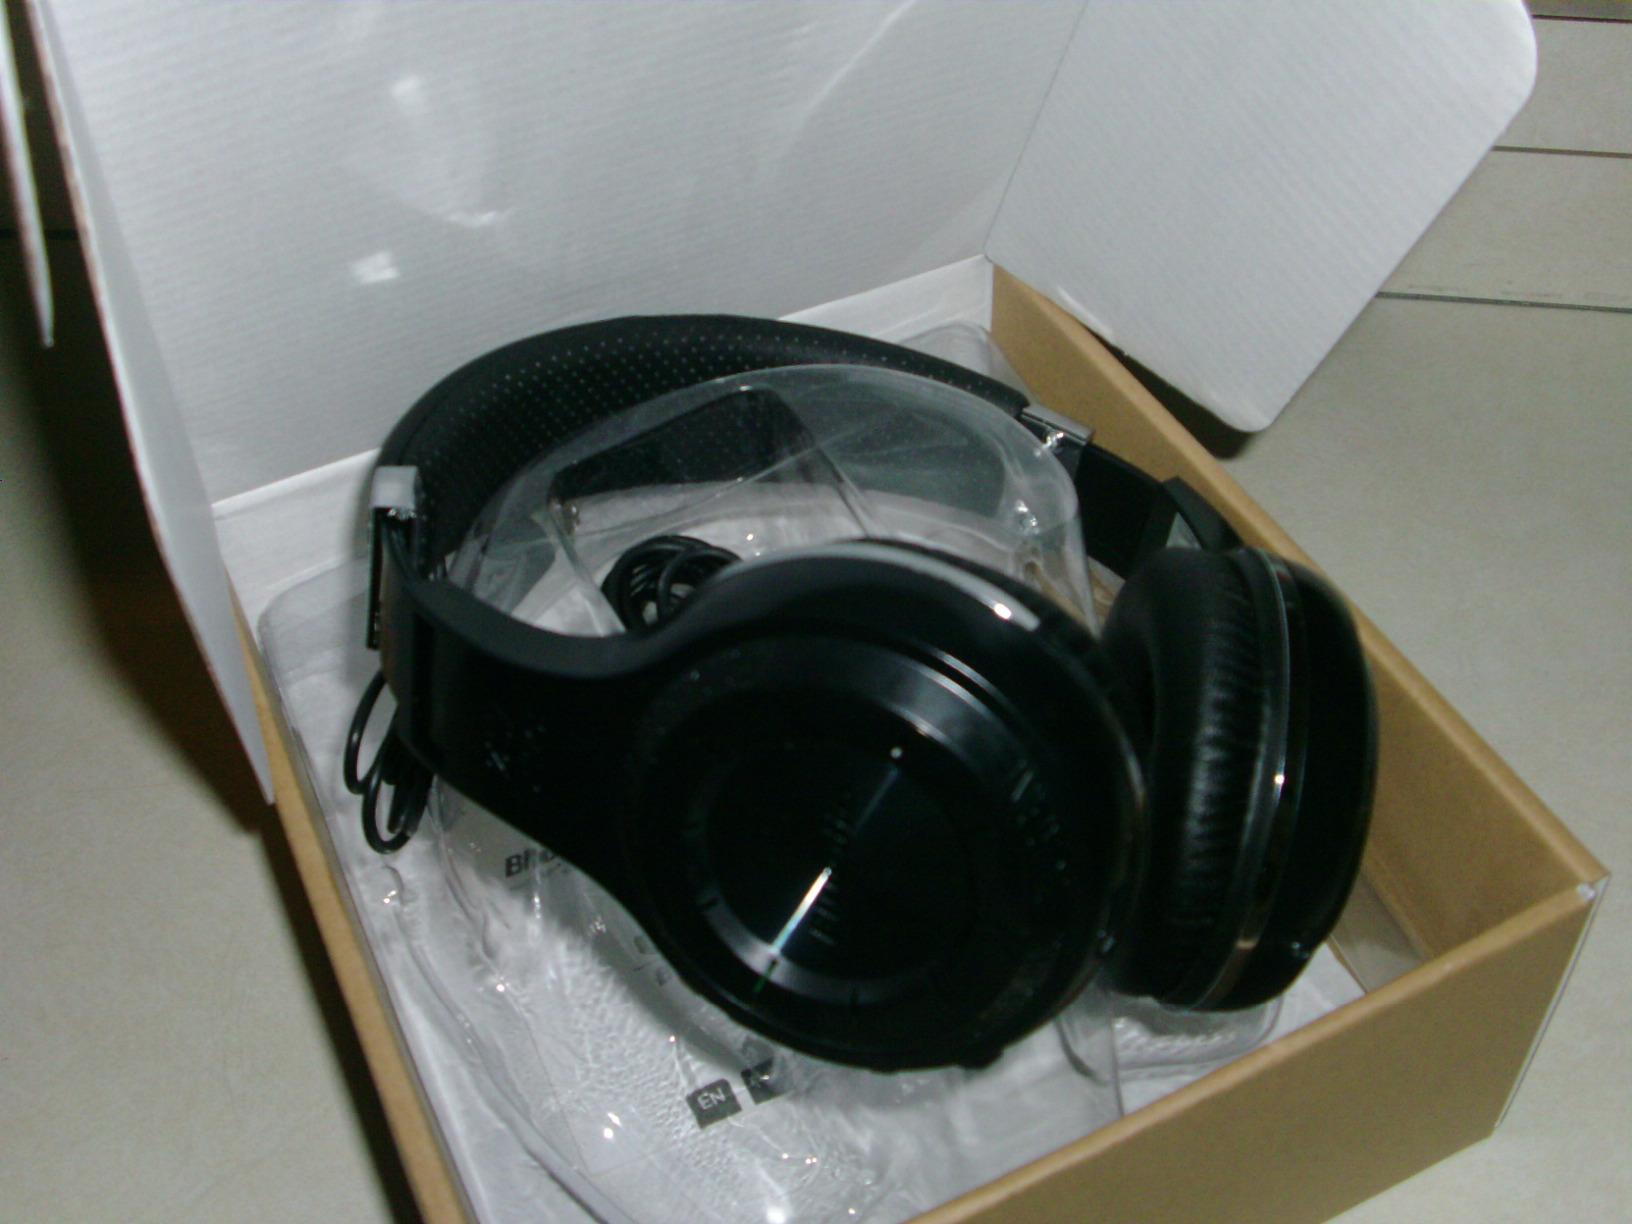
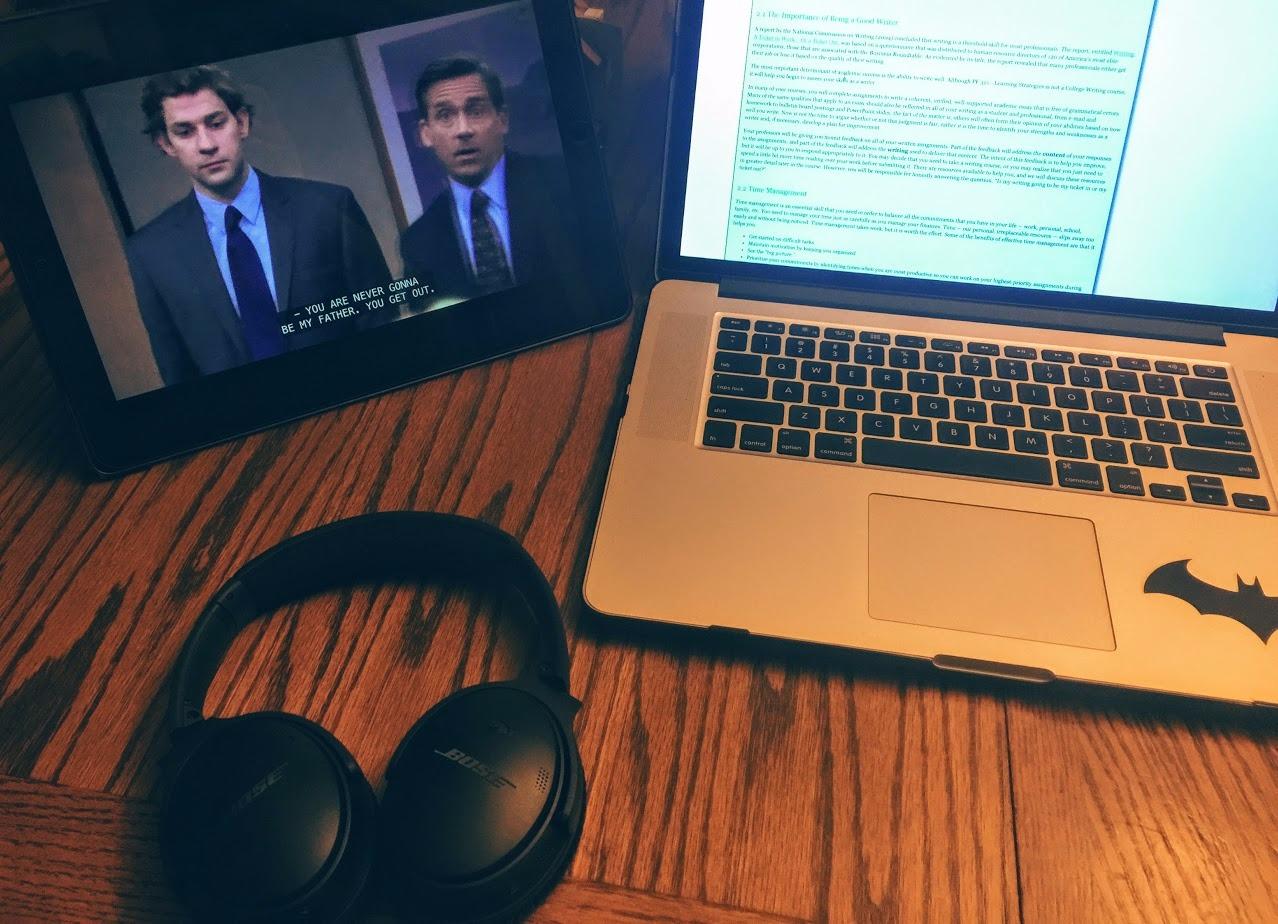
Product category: headphones
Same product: no